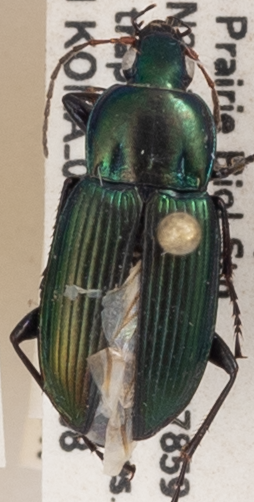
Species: Poecilus chalcites
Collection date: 2019-05-08
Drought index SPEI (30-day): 0.802
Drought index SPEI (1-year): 0.794
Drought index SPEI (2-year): -0.376